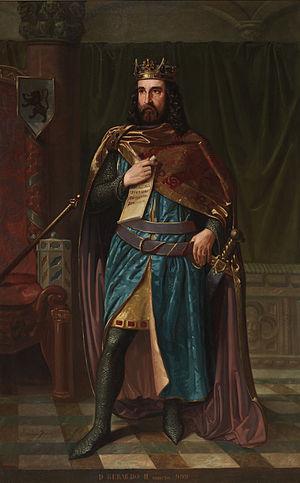
Bermude II de Léon, dit Bermude le Goutteux, né en Galice en 956 et mort à El Bierzo en septembre 999, est roi du León, des Asturies et de Galice de 982 à 999. Il est le fils illégitime d'Ordoño III de León et d'Aragont Dealez.